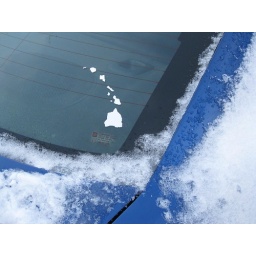
The window decal of the Hawaiian Islands on the back windshield of my frozen over car this morning.